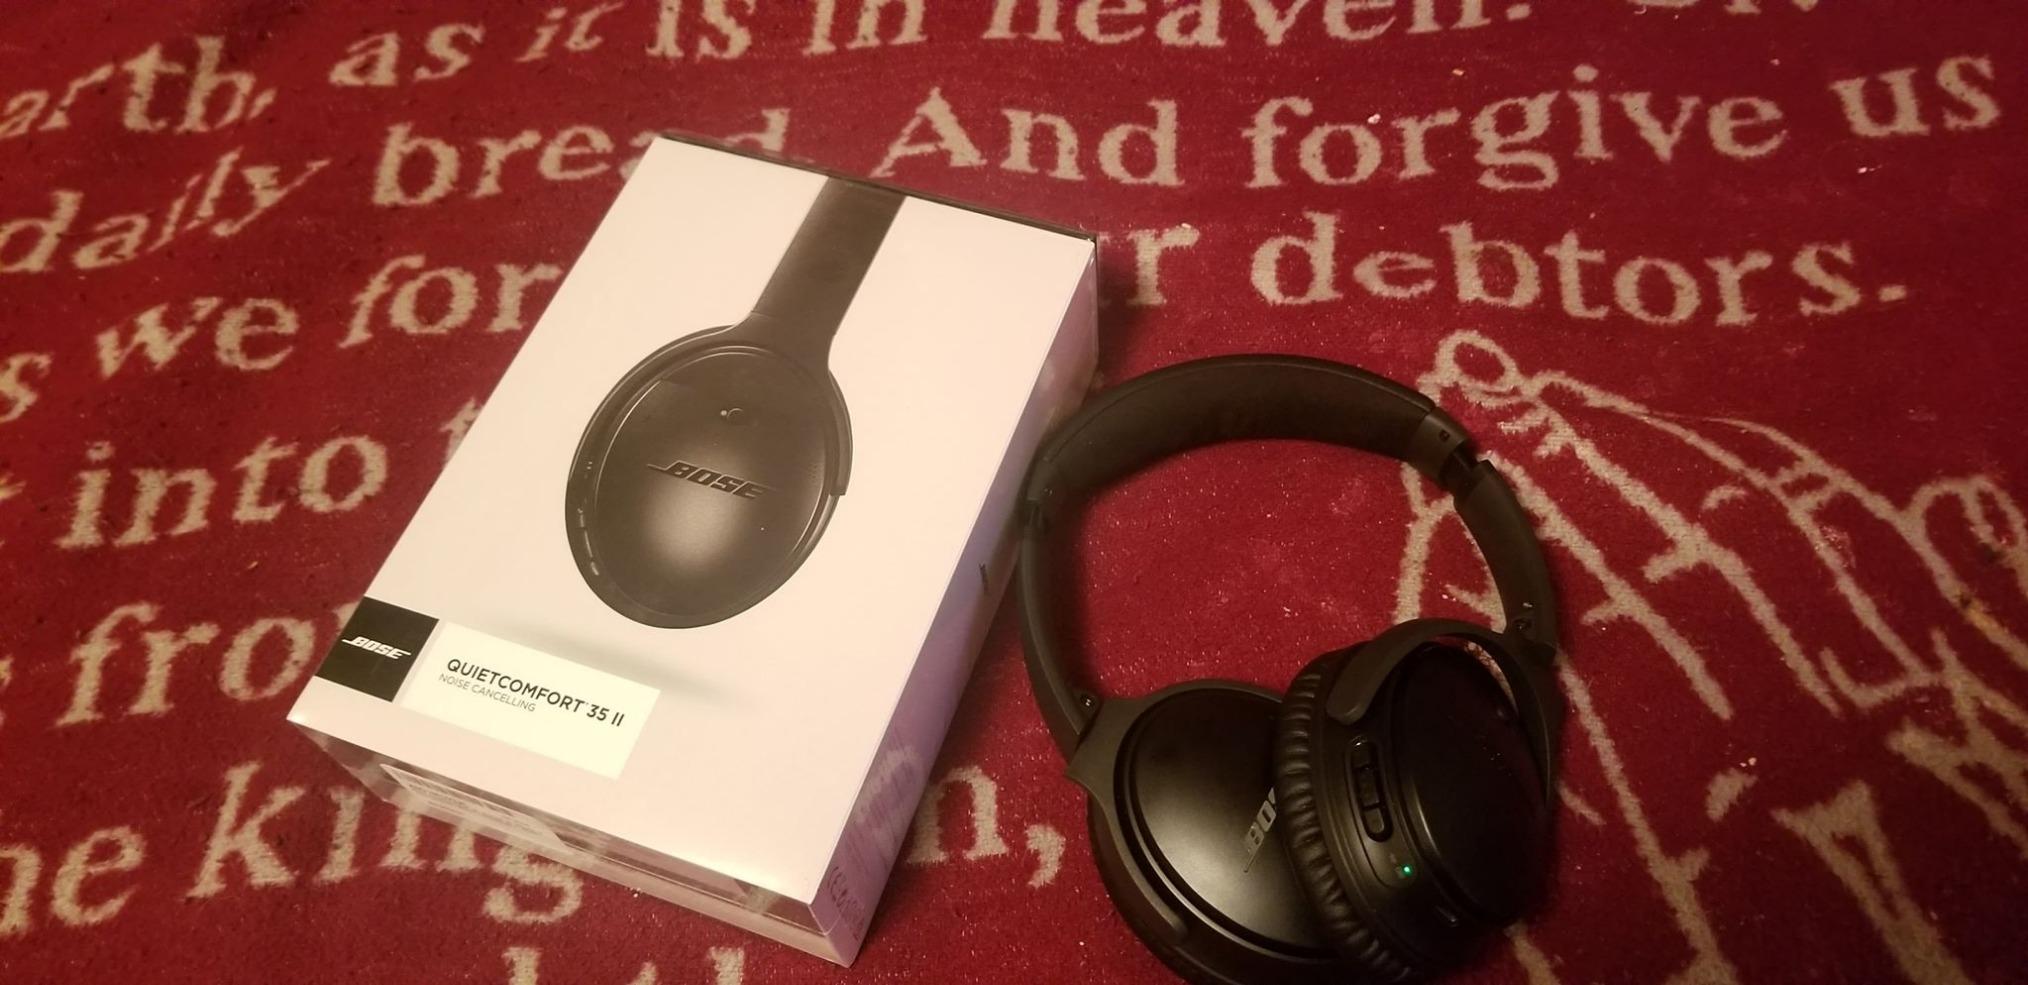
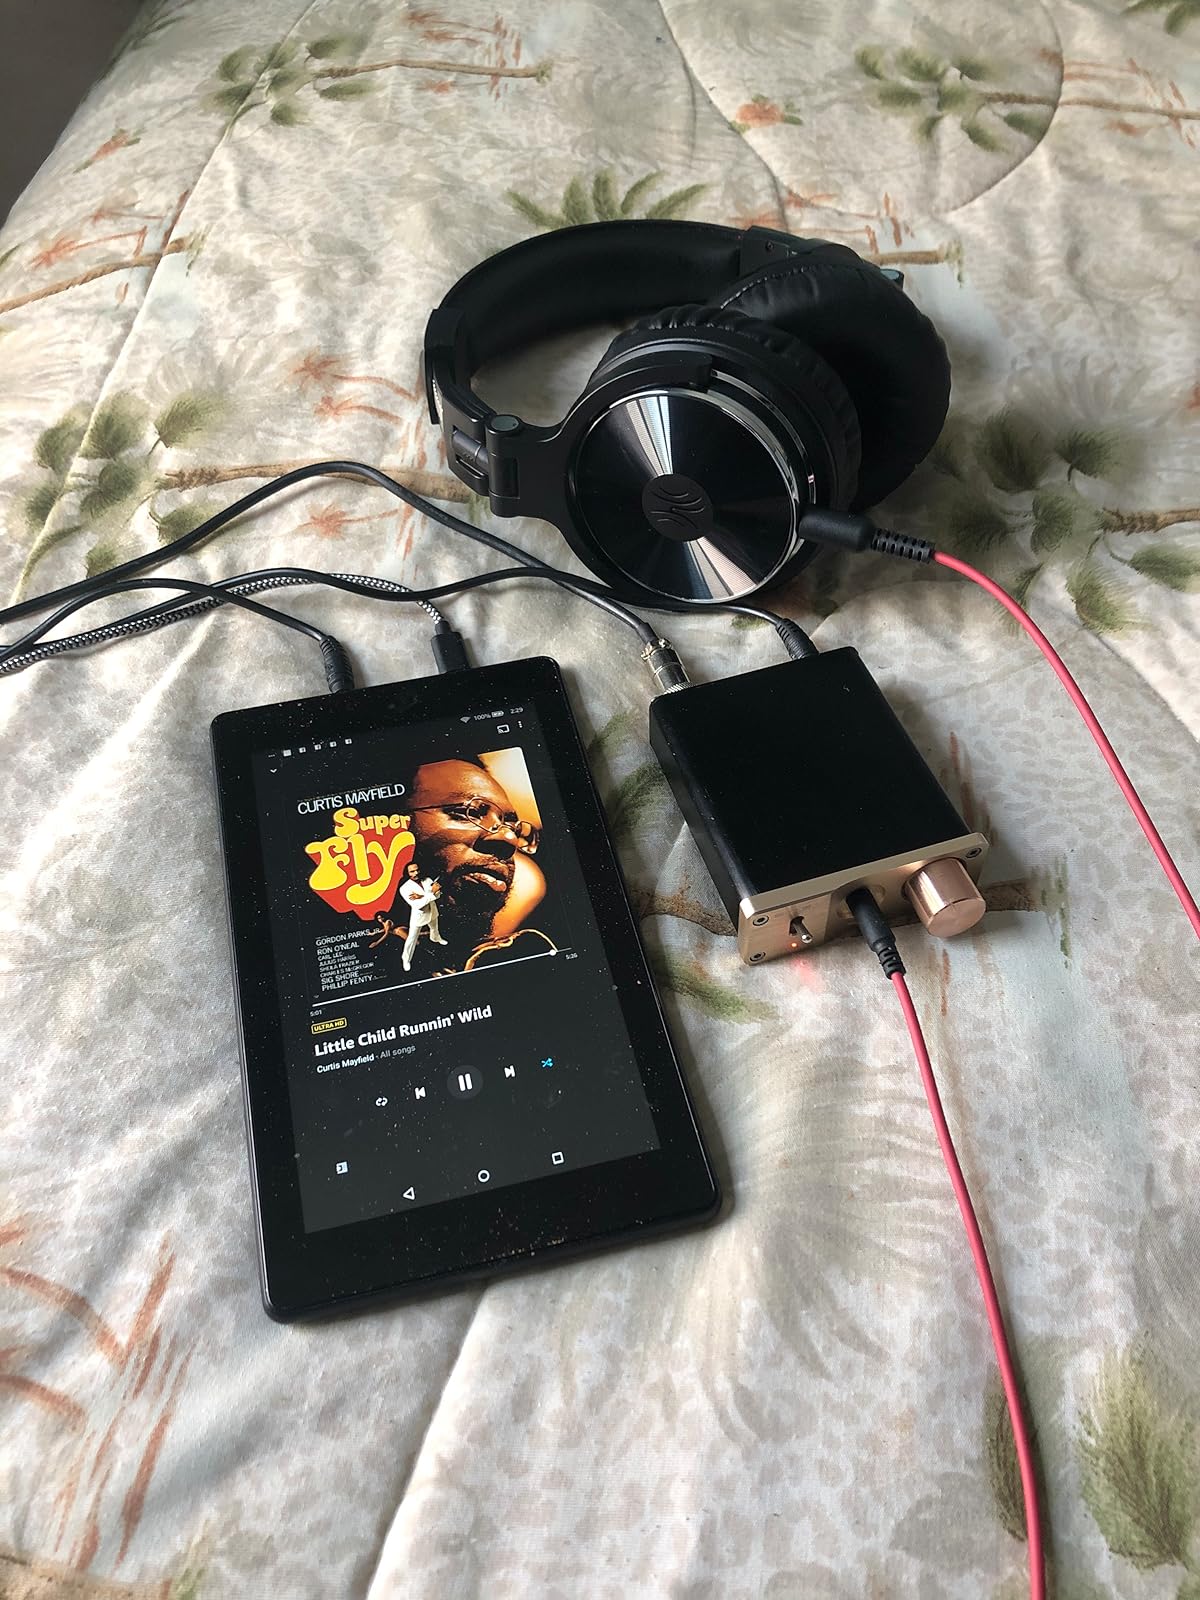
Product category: headphones
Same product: no